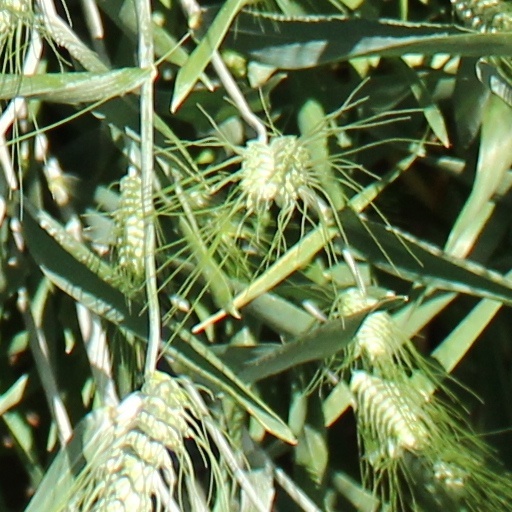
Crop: wheat